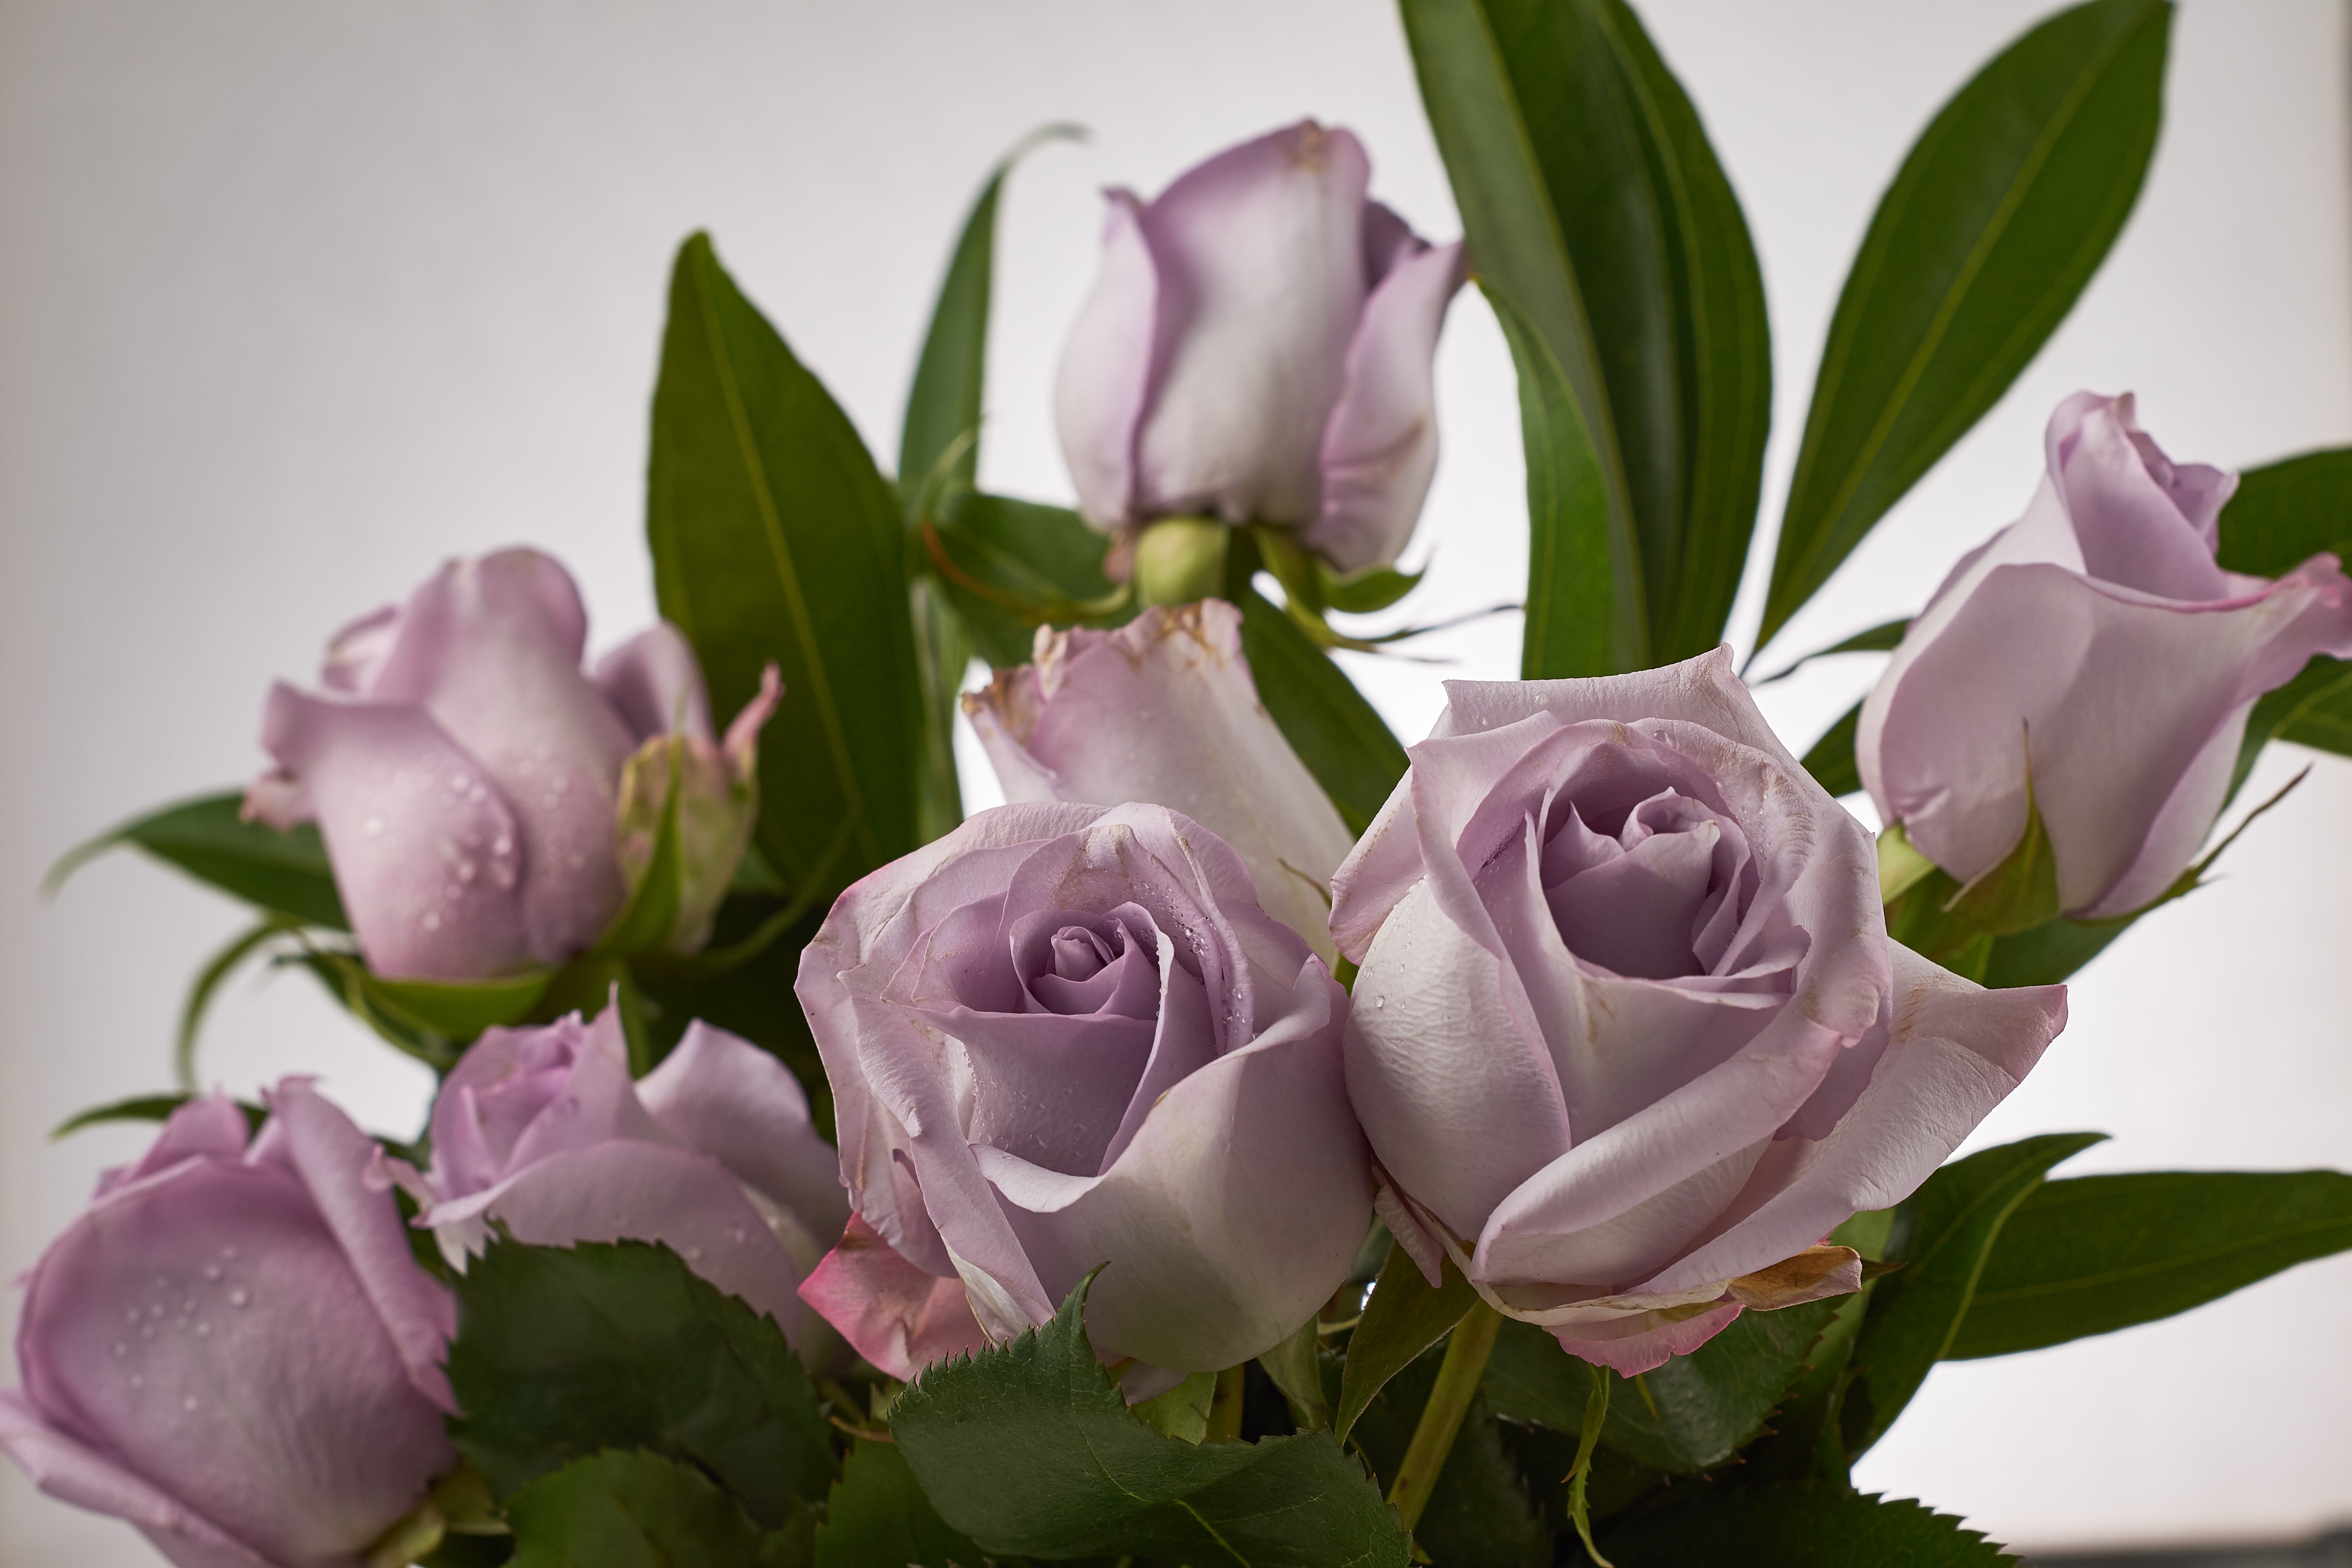
blossom, plant, flower, purple, petal, floral, rose, color, botany, colorful, pink, flora, painting, silver, floristry, sterling, macro photography, flowering plant, flower bouquet, floral design, land plant, flower arranging